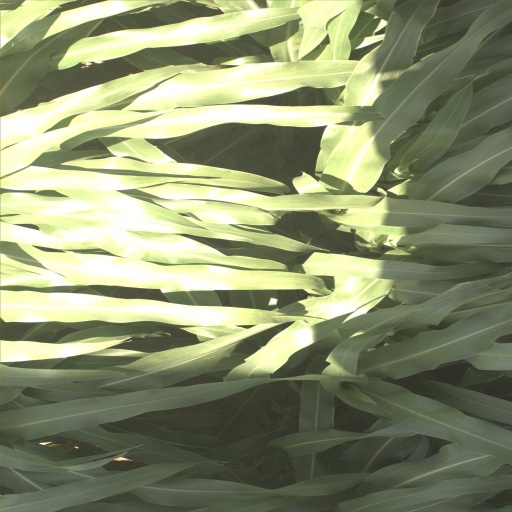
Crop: sorghum